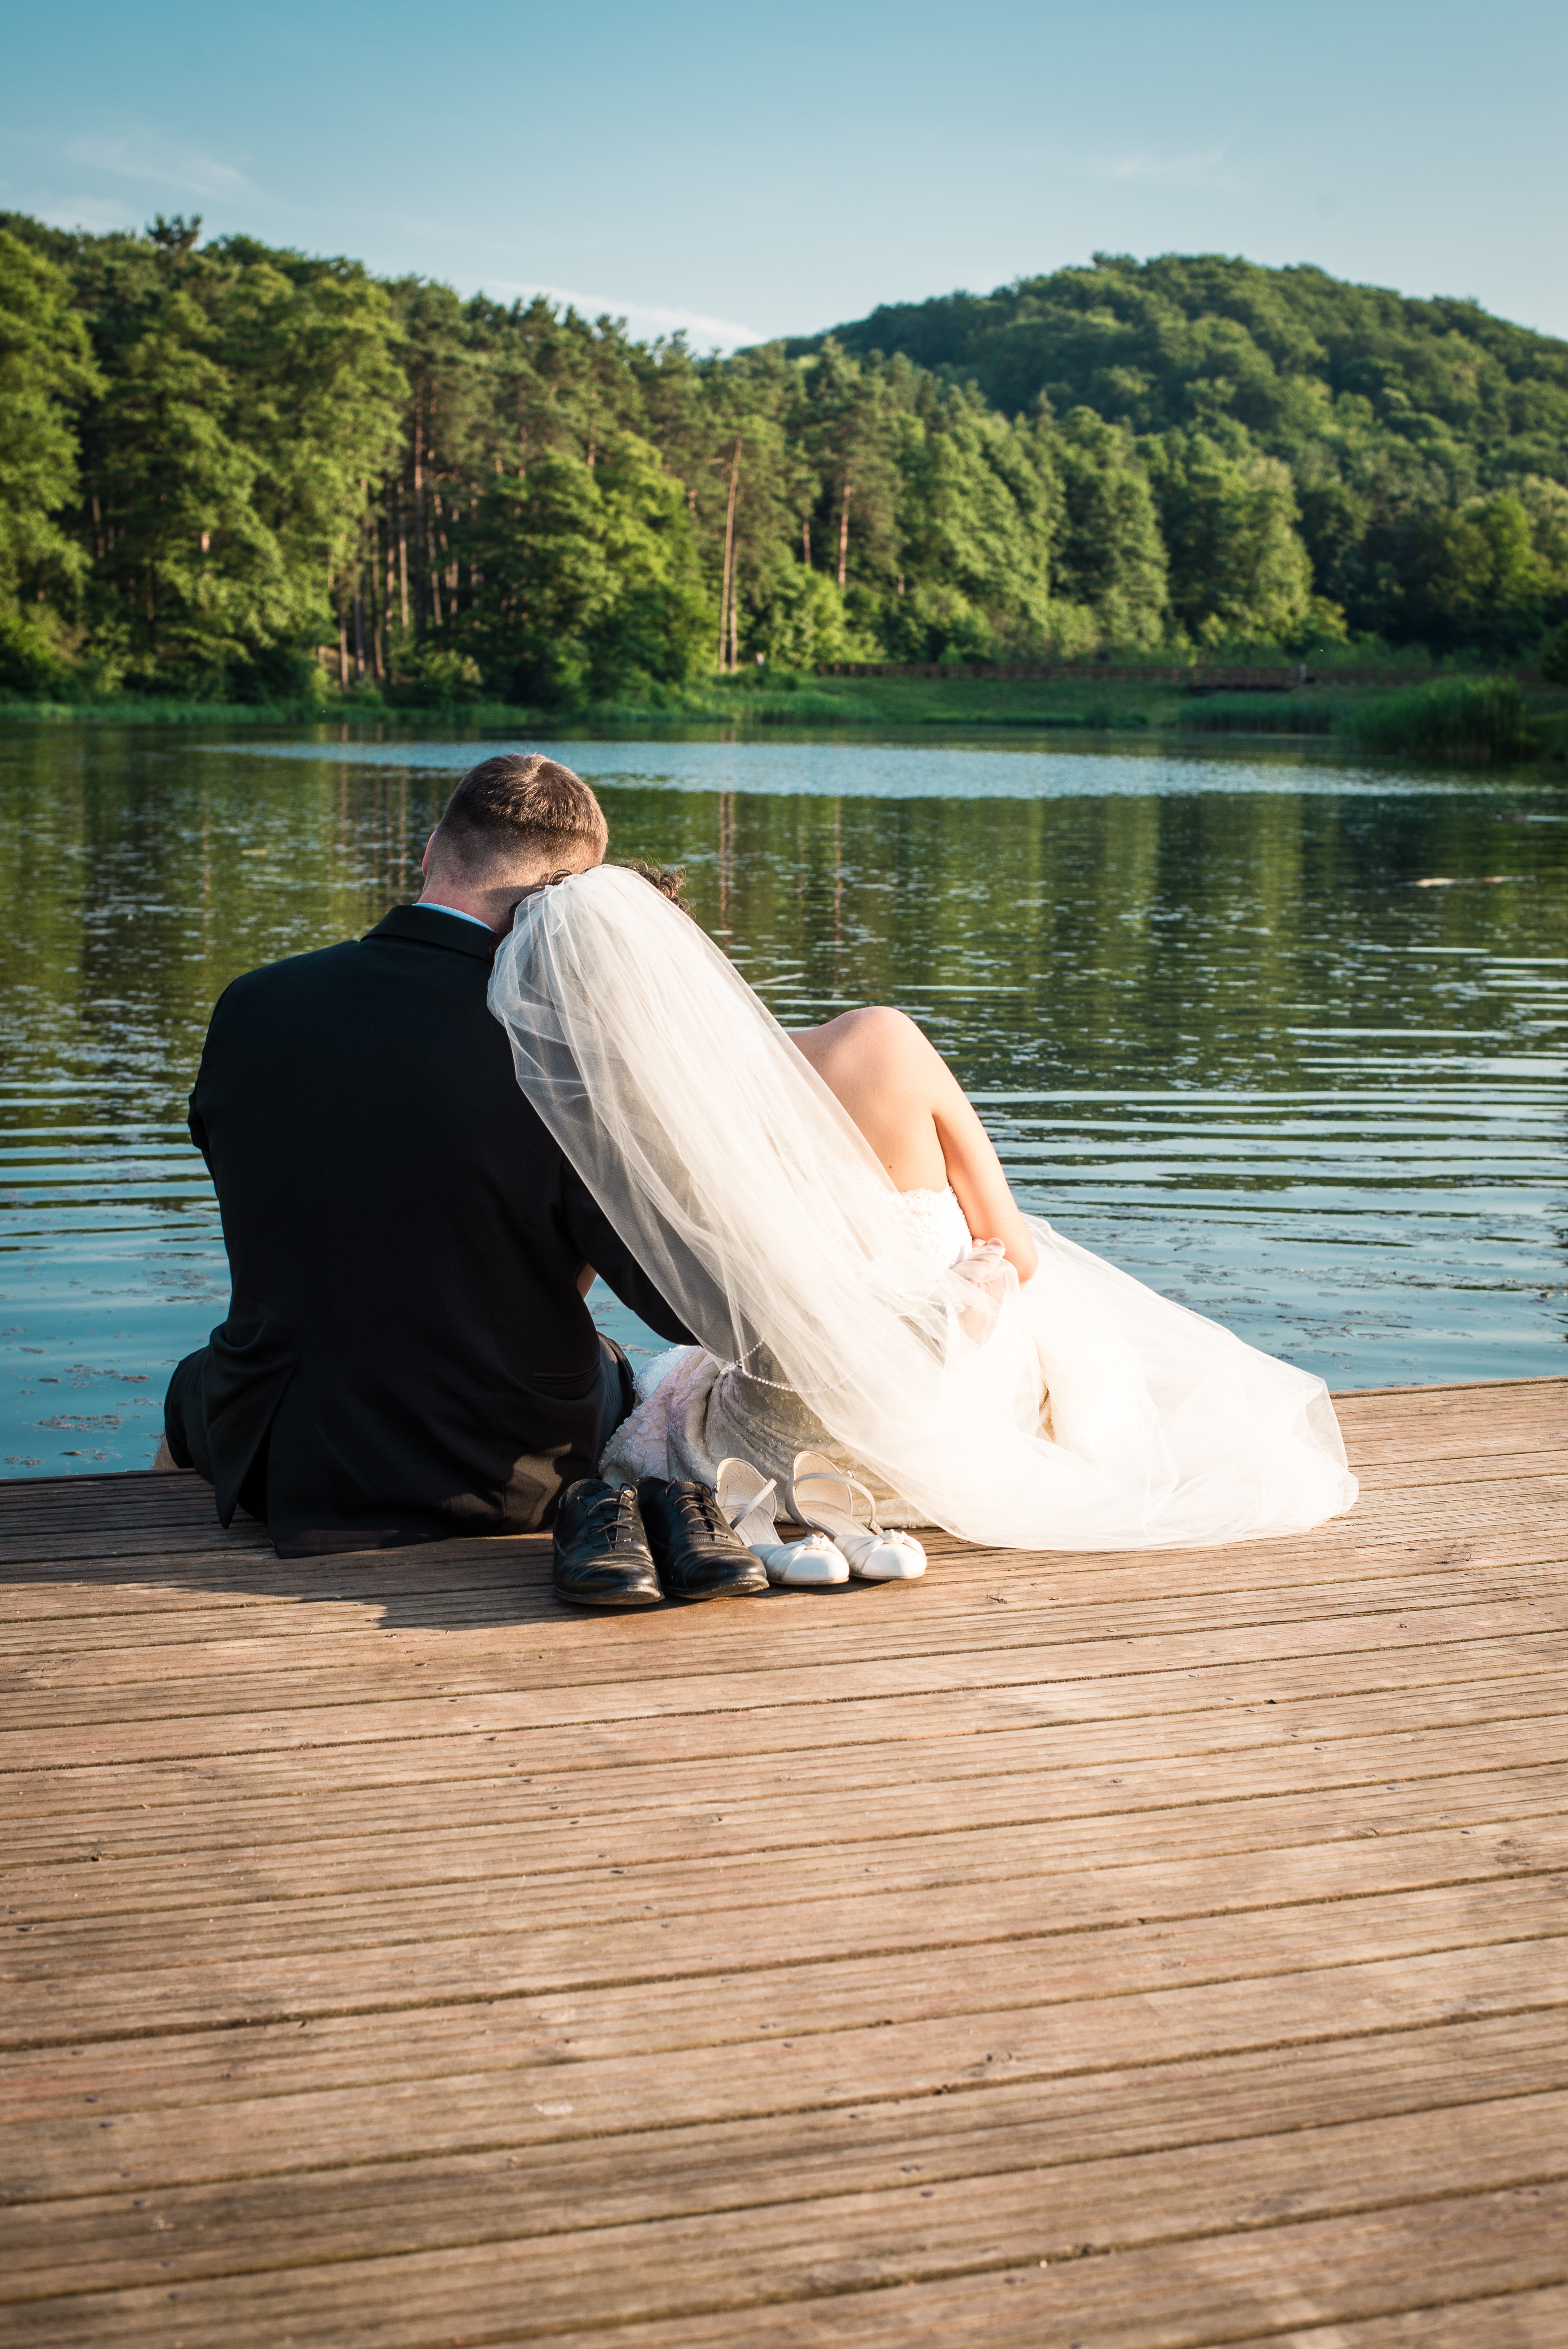
love, wedding, groom, ceremony, photograph, wedding rings, young couple, para